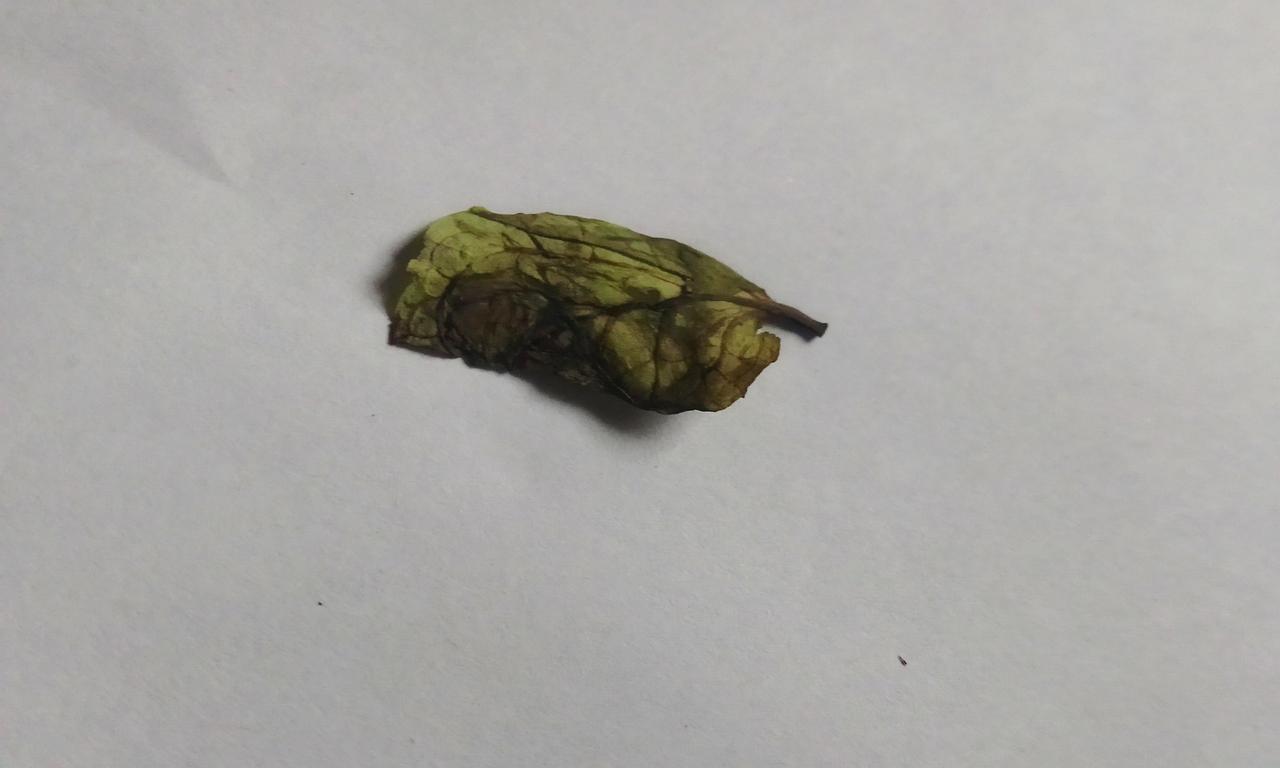
Label: Spoiled